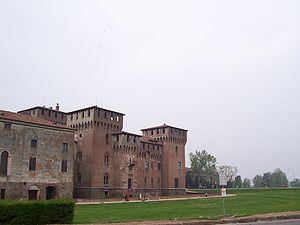
Le Palazzo Ducale di Mantova est un groupe de bâtiments situé dans la ville italienne de Mantoue, construit entre les XIVᵉ et XVIIᵉ siècles, principalement par la noble famille Gonzague et constituant leur résidence dans la capitale de leur Duché.